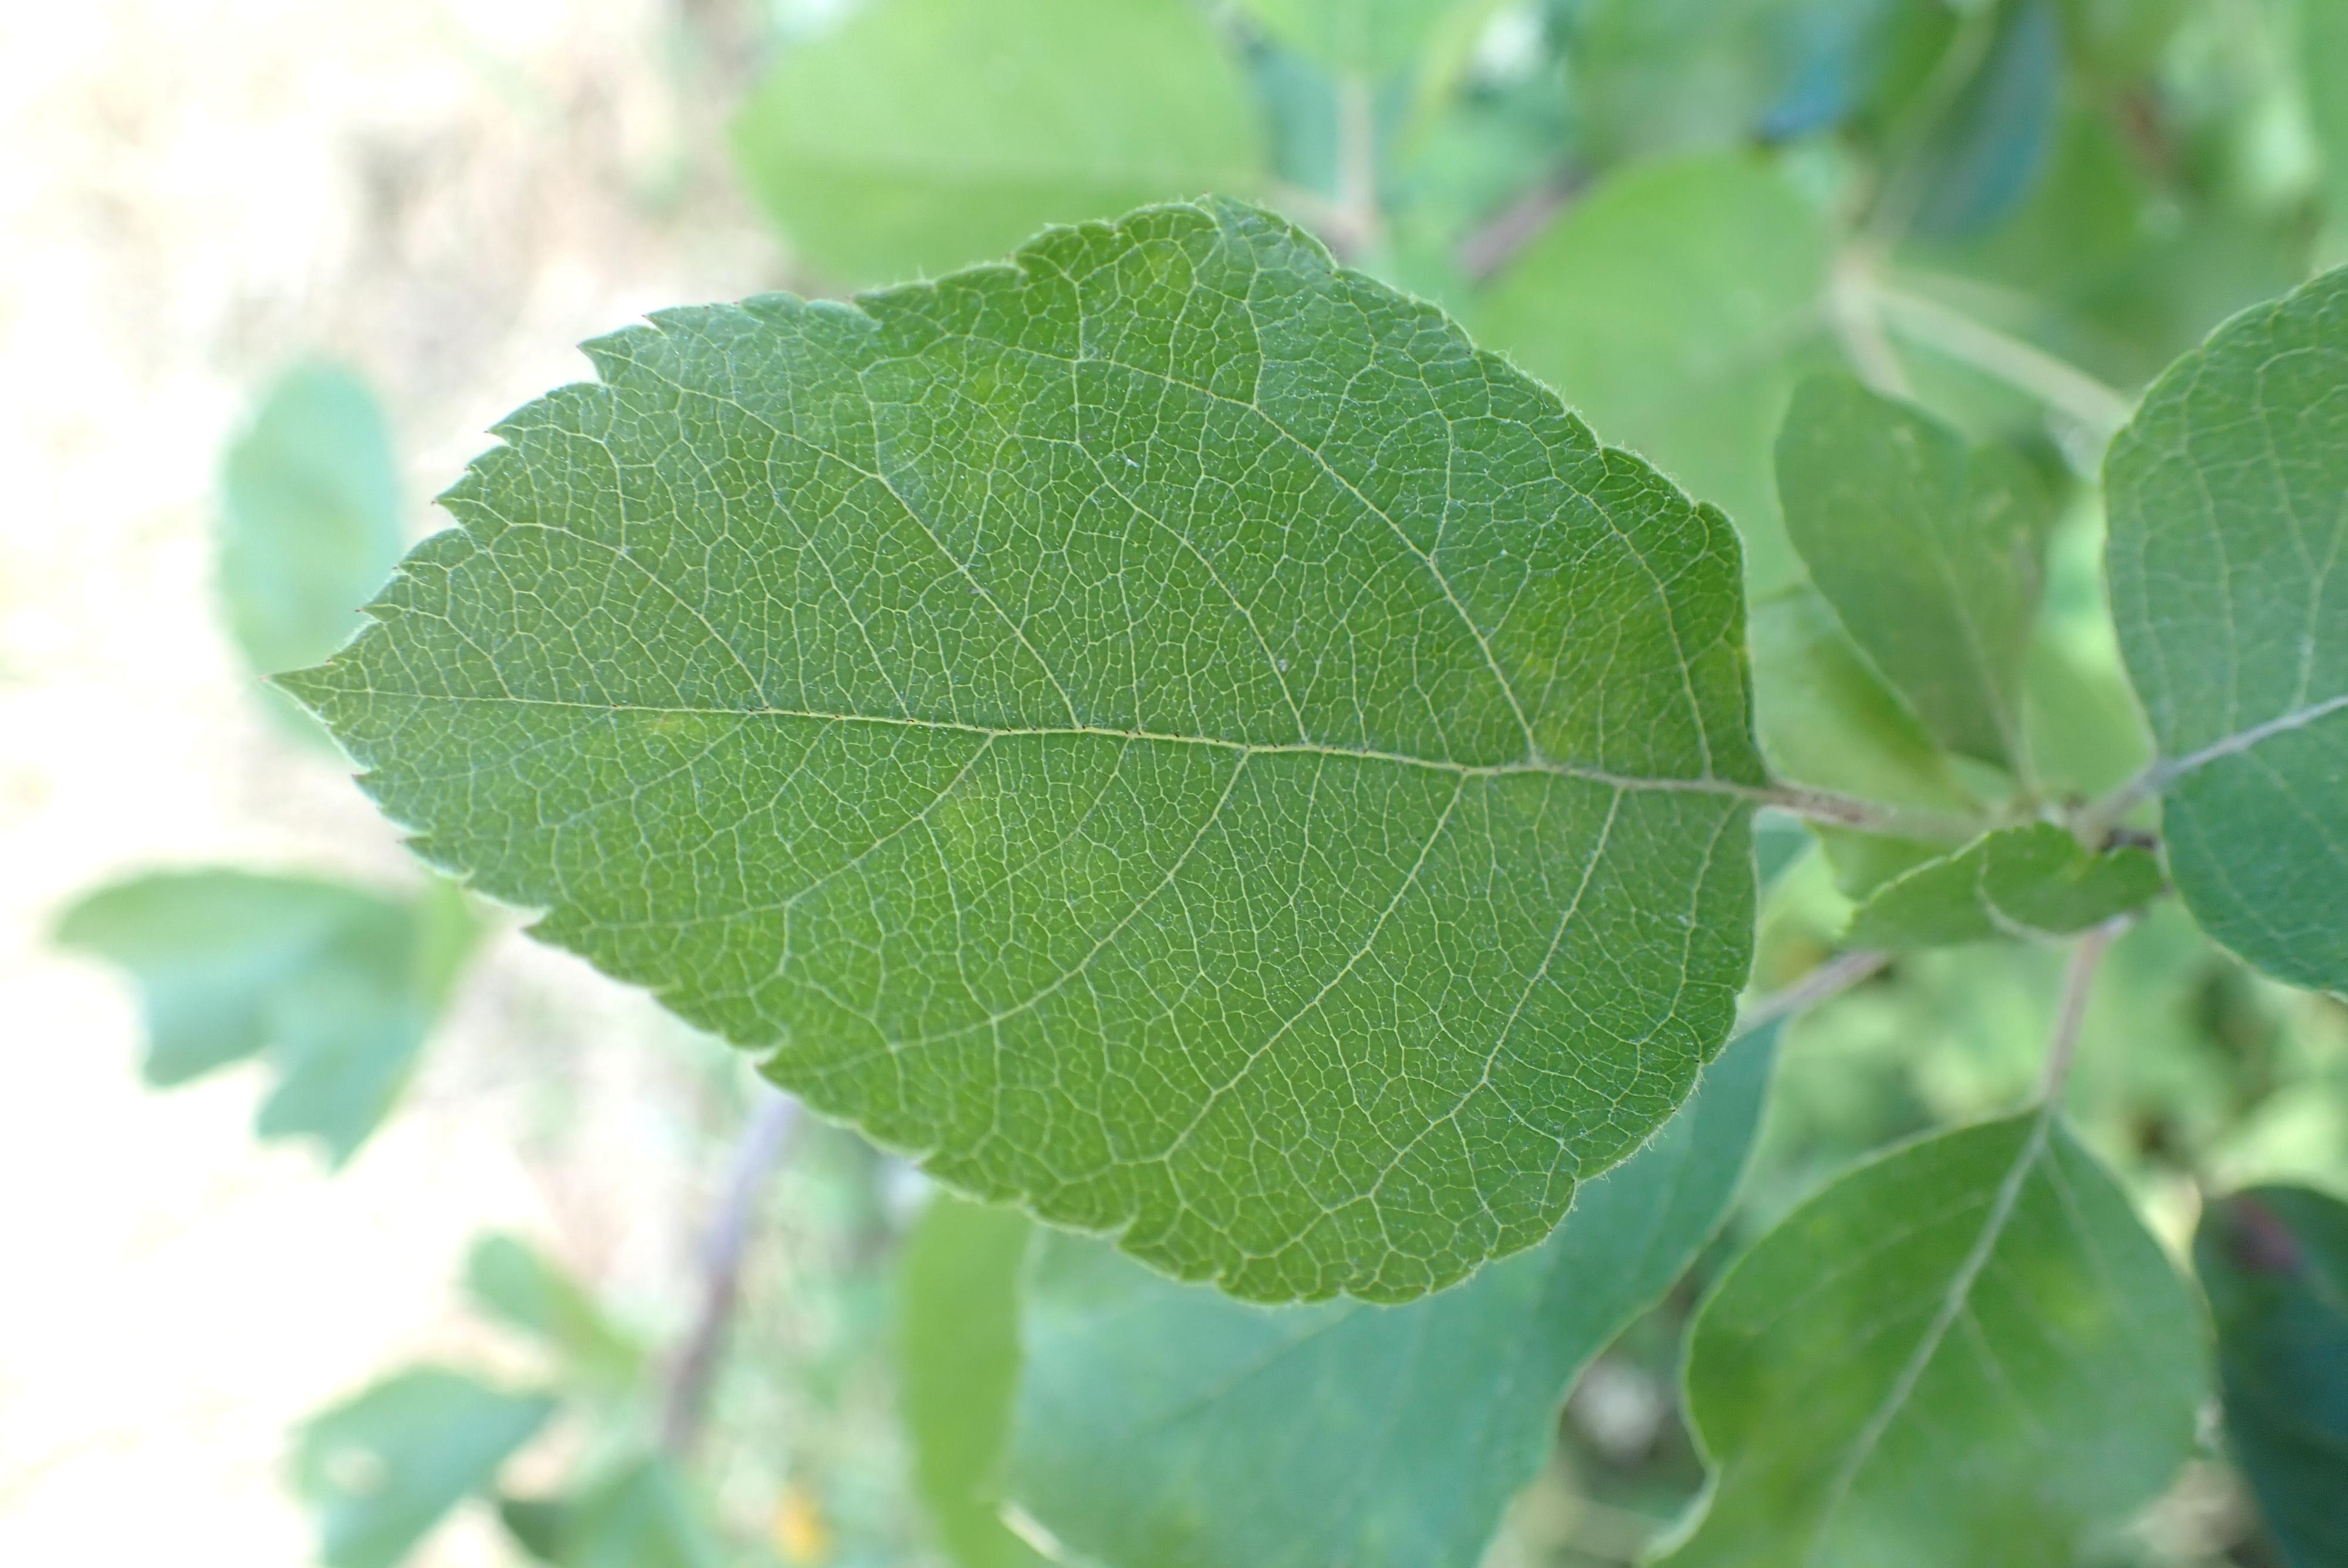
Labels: healthy